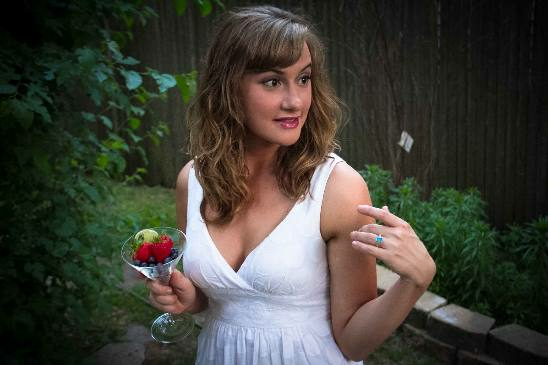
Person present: Yes